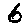
Label: 6